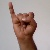
The image shows a hand gesture representing the letter 'I' in Indian Sign Language.